15th Infantry Regiment (Portugal)

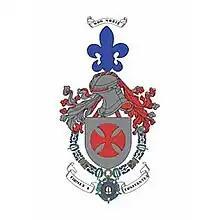
The GOLD stands for nobility and constancy, SILVER for wealth and eloquence, RED for the warlike ardor and strength, BLUE for care and loyalty and GREEN for hope and freedom.

The 15th Infantry Regiment (RI15) is a unit of the Base Structure of the Army, stationed in Tomar, currently with the operating charge of organizing, training and maintaining the 1st Parachute Battalion (1BIPara) Rapid Reaction Brigade.